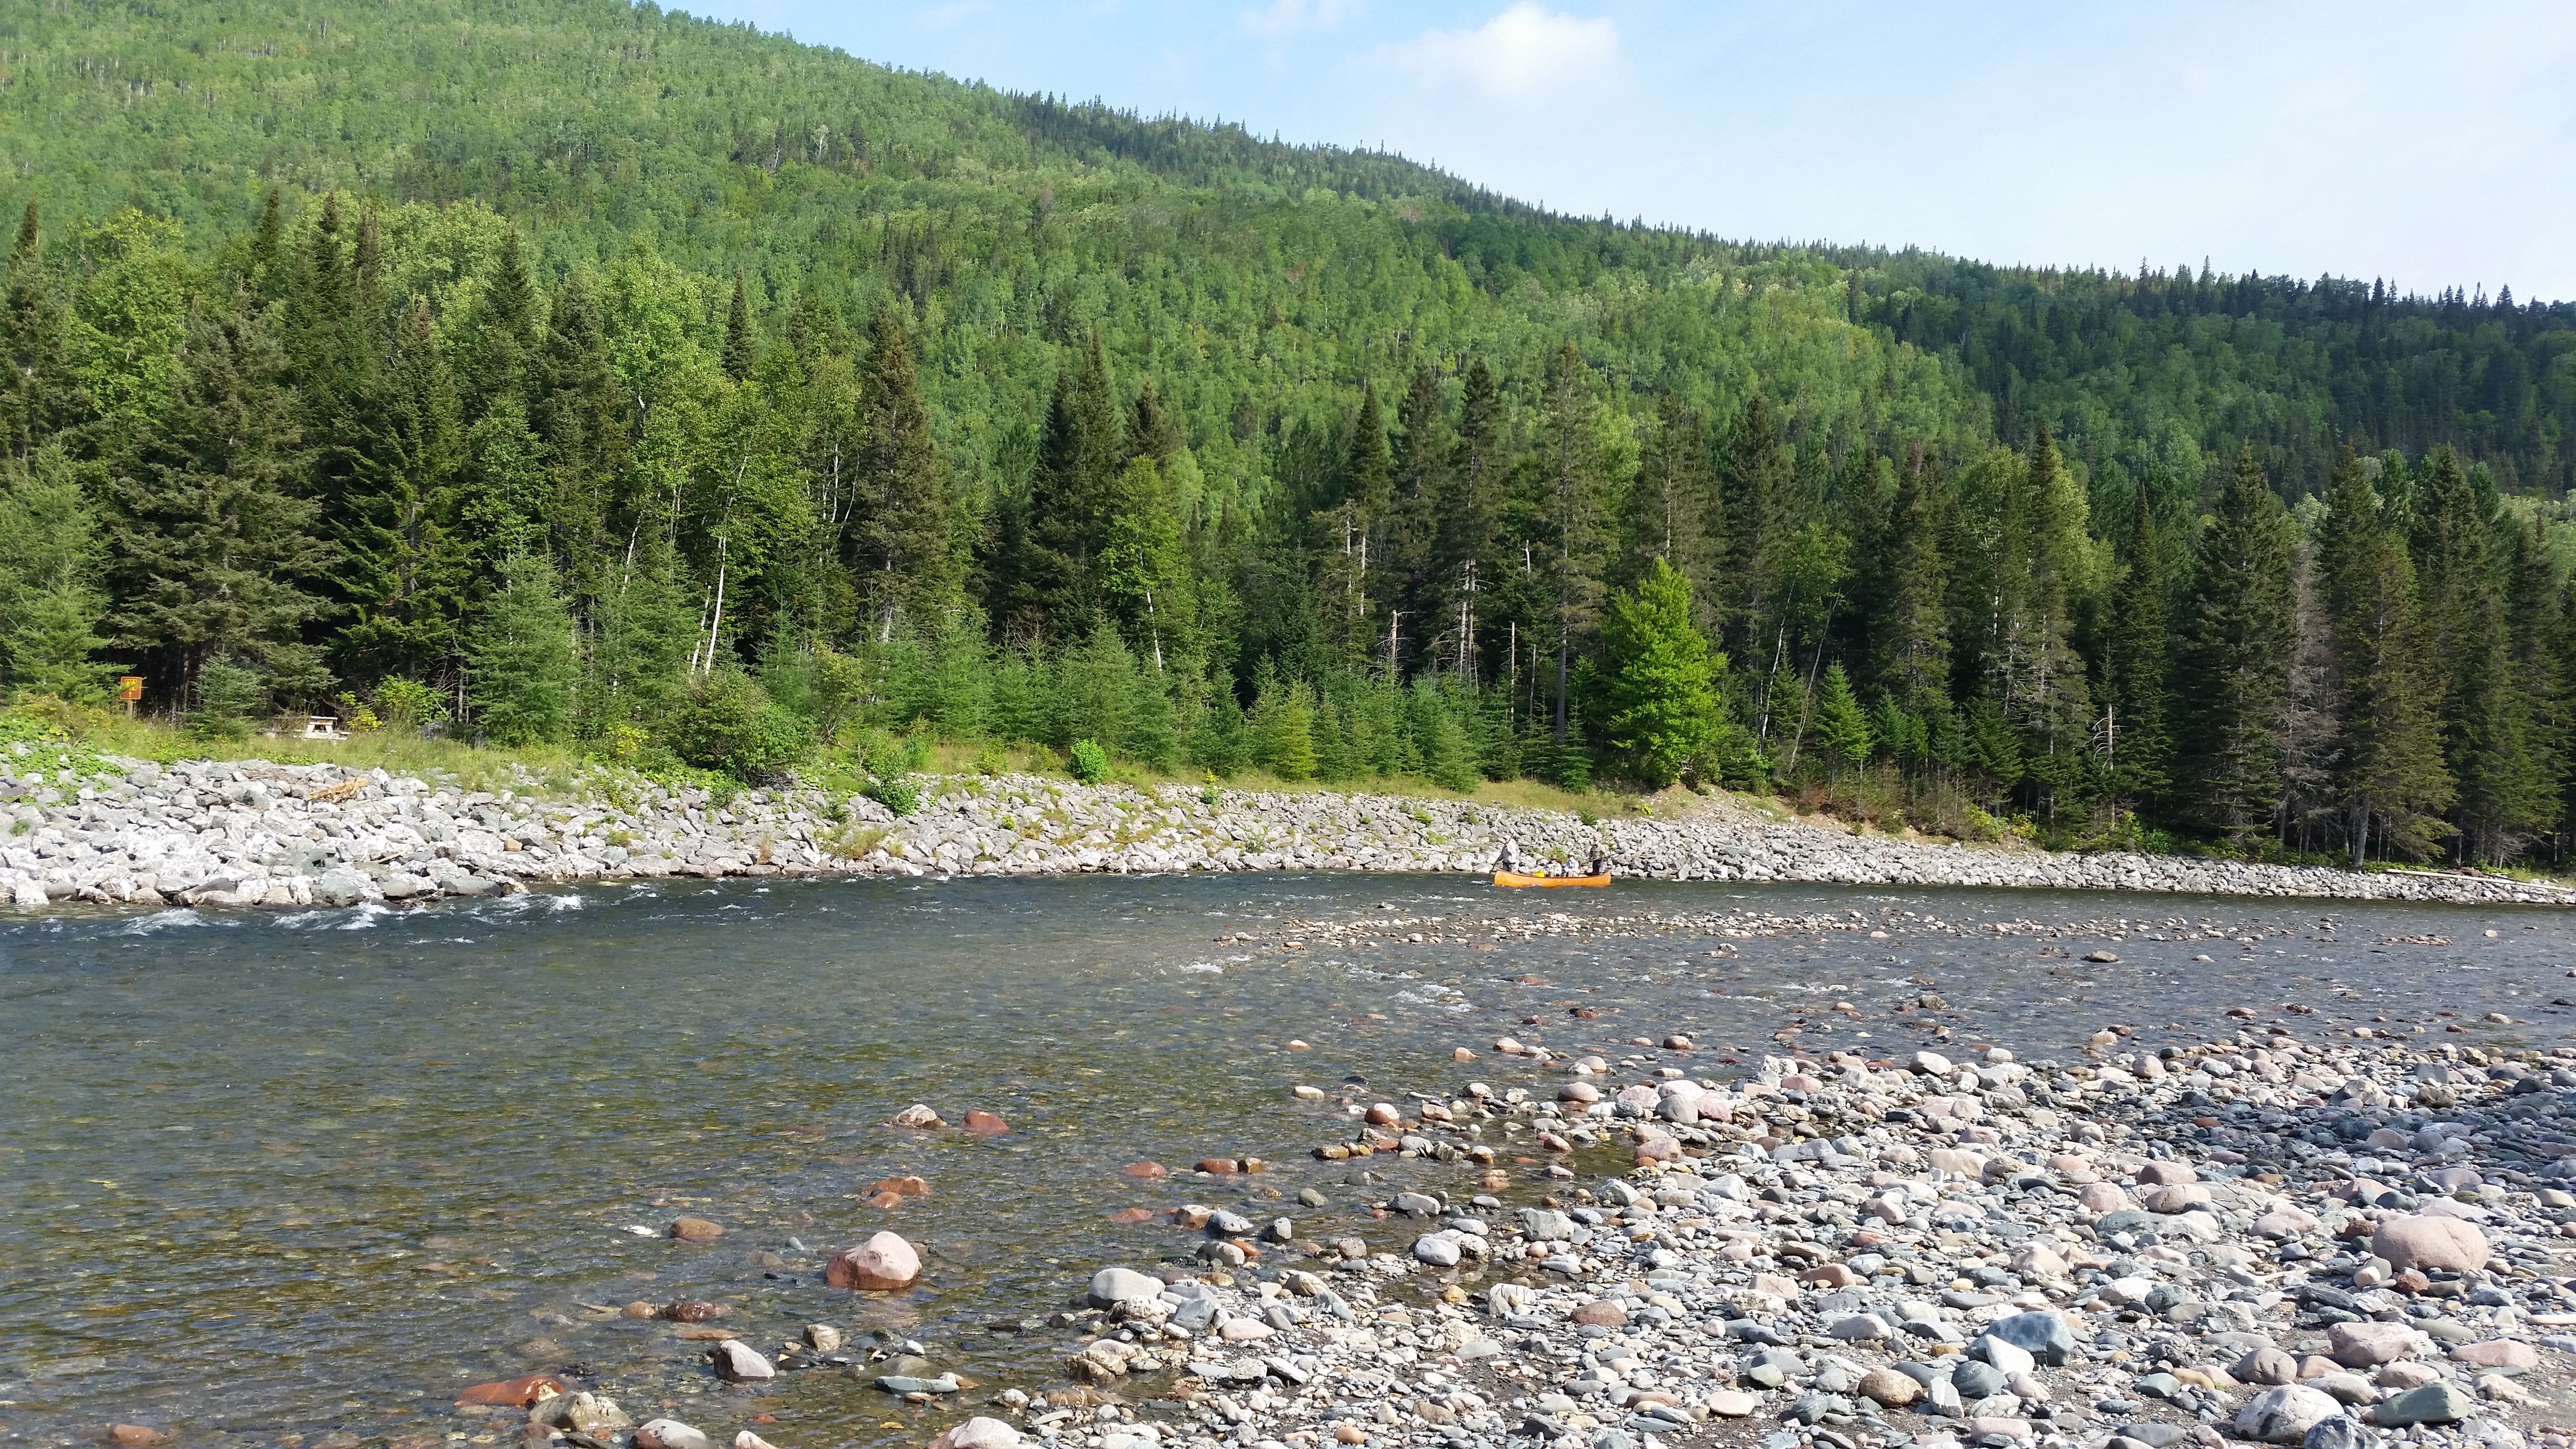
nature, wilderness, lake, river, stream, rapid, reservoir, body of water, loch, ecosystem, canoeing, tarn, canadian river